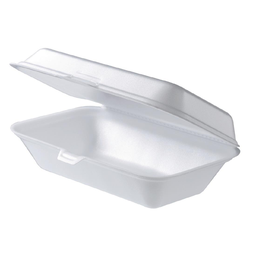
Label: paper